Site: brandenburg
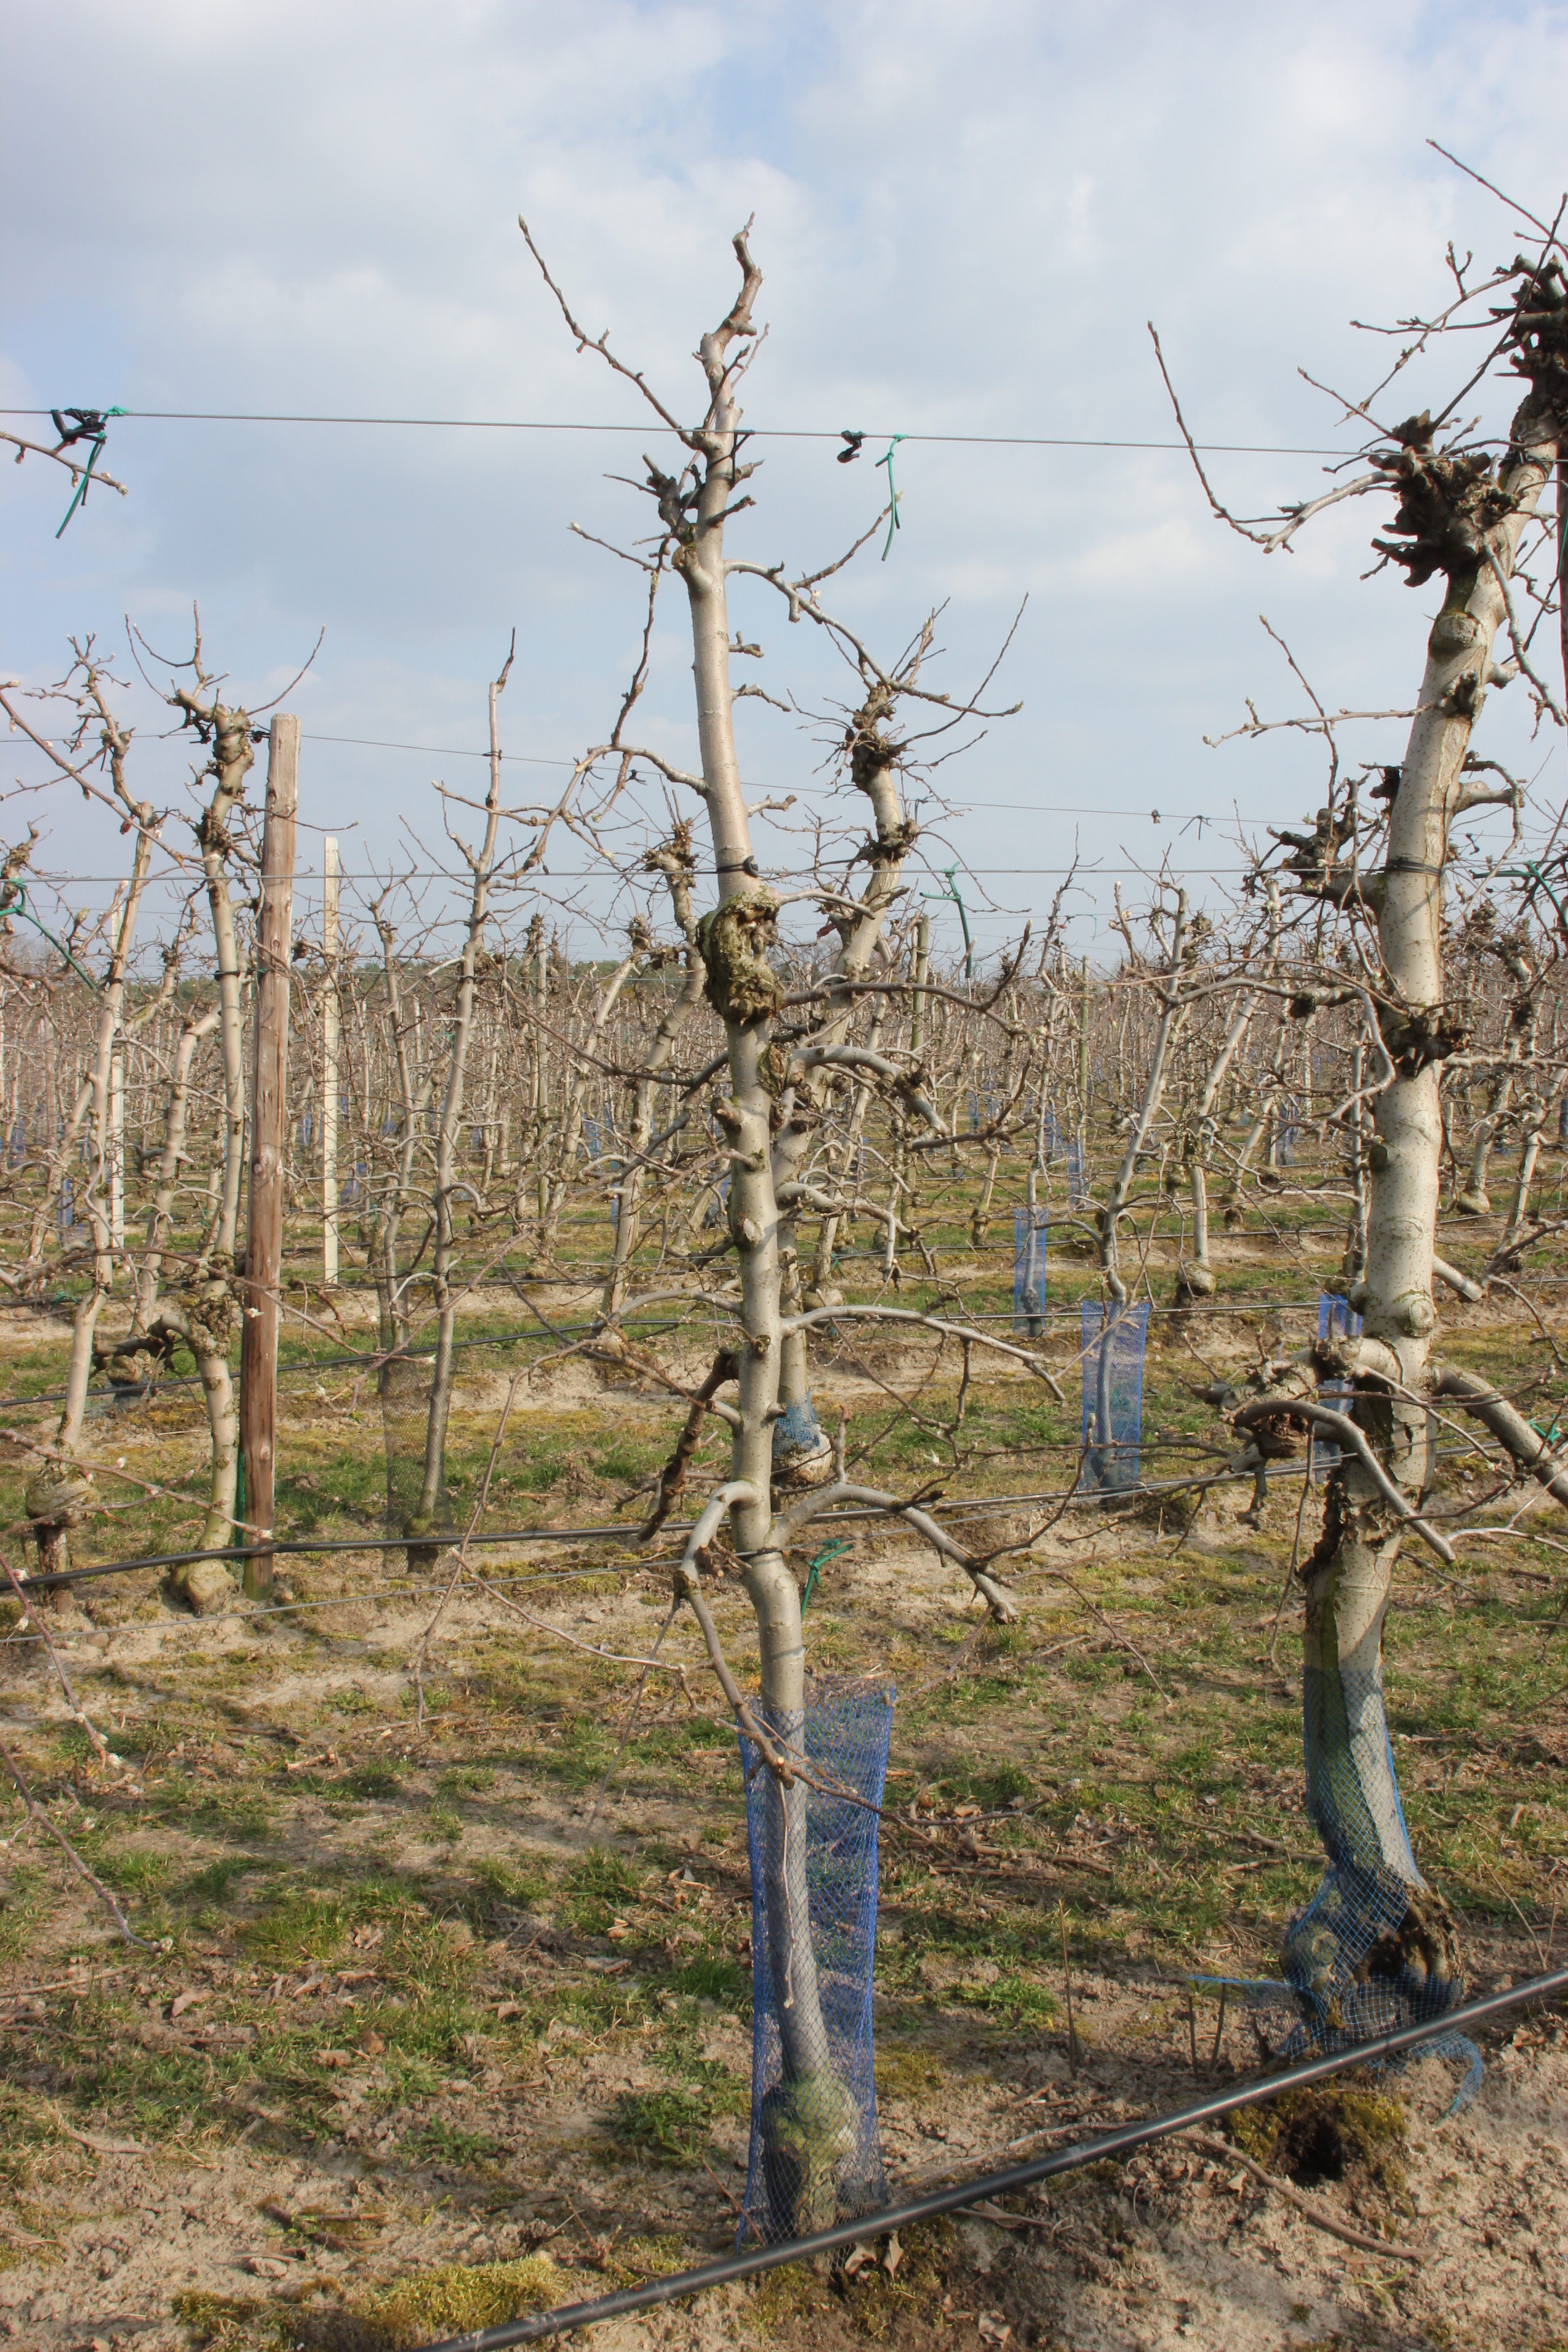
Growth stage (BBCH 03): Bud development